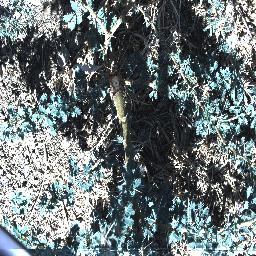
Label: prickly_acacia